RB Leipzig

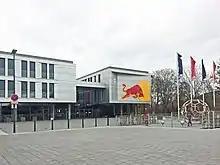
The RB Leipzig training center at Cottaweg

In the 2019–20 UEFA Champions League, RB Leipzig won their group ahead of Lyon, Benfica and Zenit Saint Petersburg. After beating Tottenham Hotspur 4–0 on aggregate in the Round of 16, Leipzig then had a 2–1 win against Atlético Madrid in the quarter-final, with a late goal of American midfielder Tyler Adams, to reach the semi-final. But Paris Saint-Germain thrashed RB Leipzig 3–0 in the semi-final.